John Forbes and Company

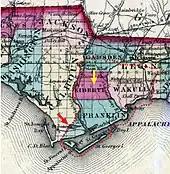
The western border between Franklin County and Calhoun (modern Gulf) County follows the border of the Forbes Purchase (red arrow). Likewise, Liberty County was formed from Franklin and Gadsden Counties partly to separate lands in the original Forbes Purchase from public lands (yellow arrow). The red dotted line approximates the outline of the Forbes Purchase.

When the heirs of Thomas Forbes sued the Apalachicola Land Company in 1851, residents who lived in Gadsden County in the northern part of the Forbes Purchase feared that they could lose title to their lands or face new taxes. The county representative suggested dividing Gadsden in two, with Liberty County in the southern central area containing most of the land from the Forbes Purchase. In 1855, Liberty County was formed by taking sections from Gadsden and Franklin counties. Gulf County was formed from Calhoun County in 1922 and follows the boundary of the Forbes Purchase. As a result, the Forbes Purchase continued to influence Florida boundaries and property sales long after the dispute was settled in 1887.